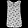
Label: Shirt